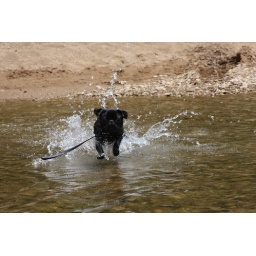
Pug running in water